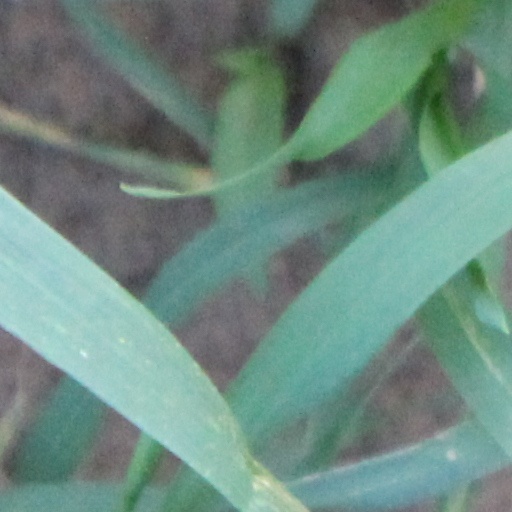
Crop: wheat